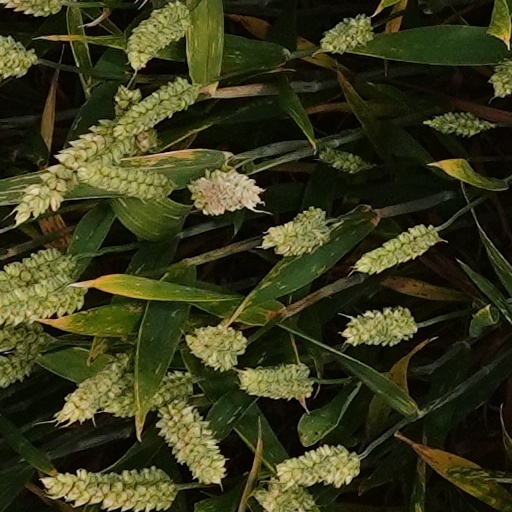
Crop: wheat